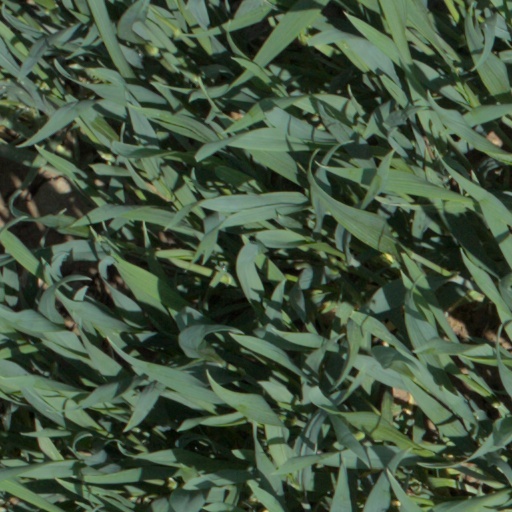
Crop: wheat